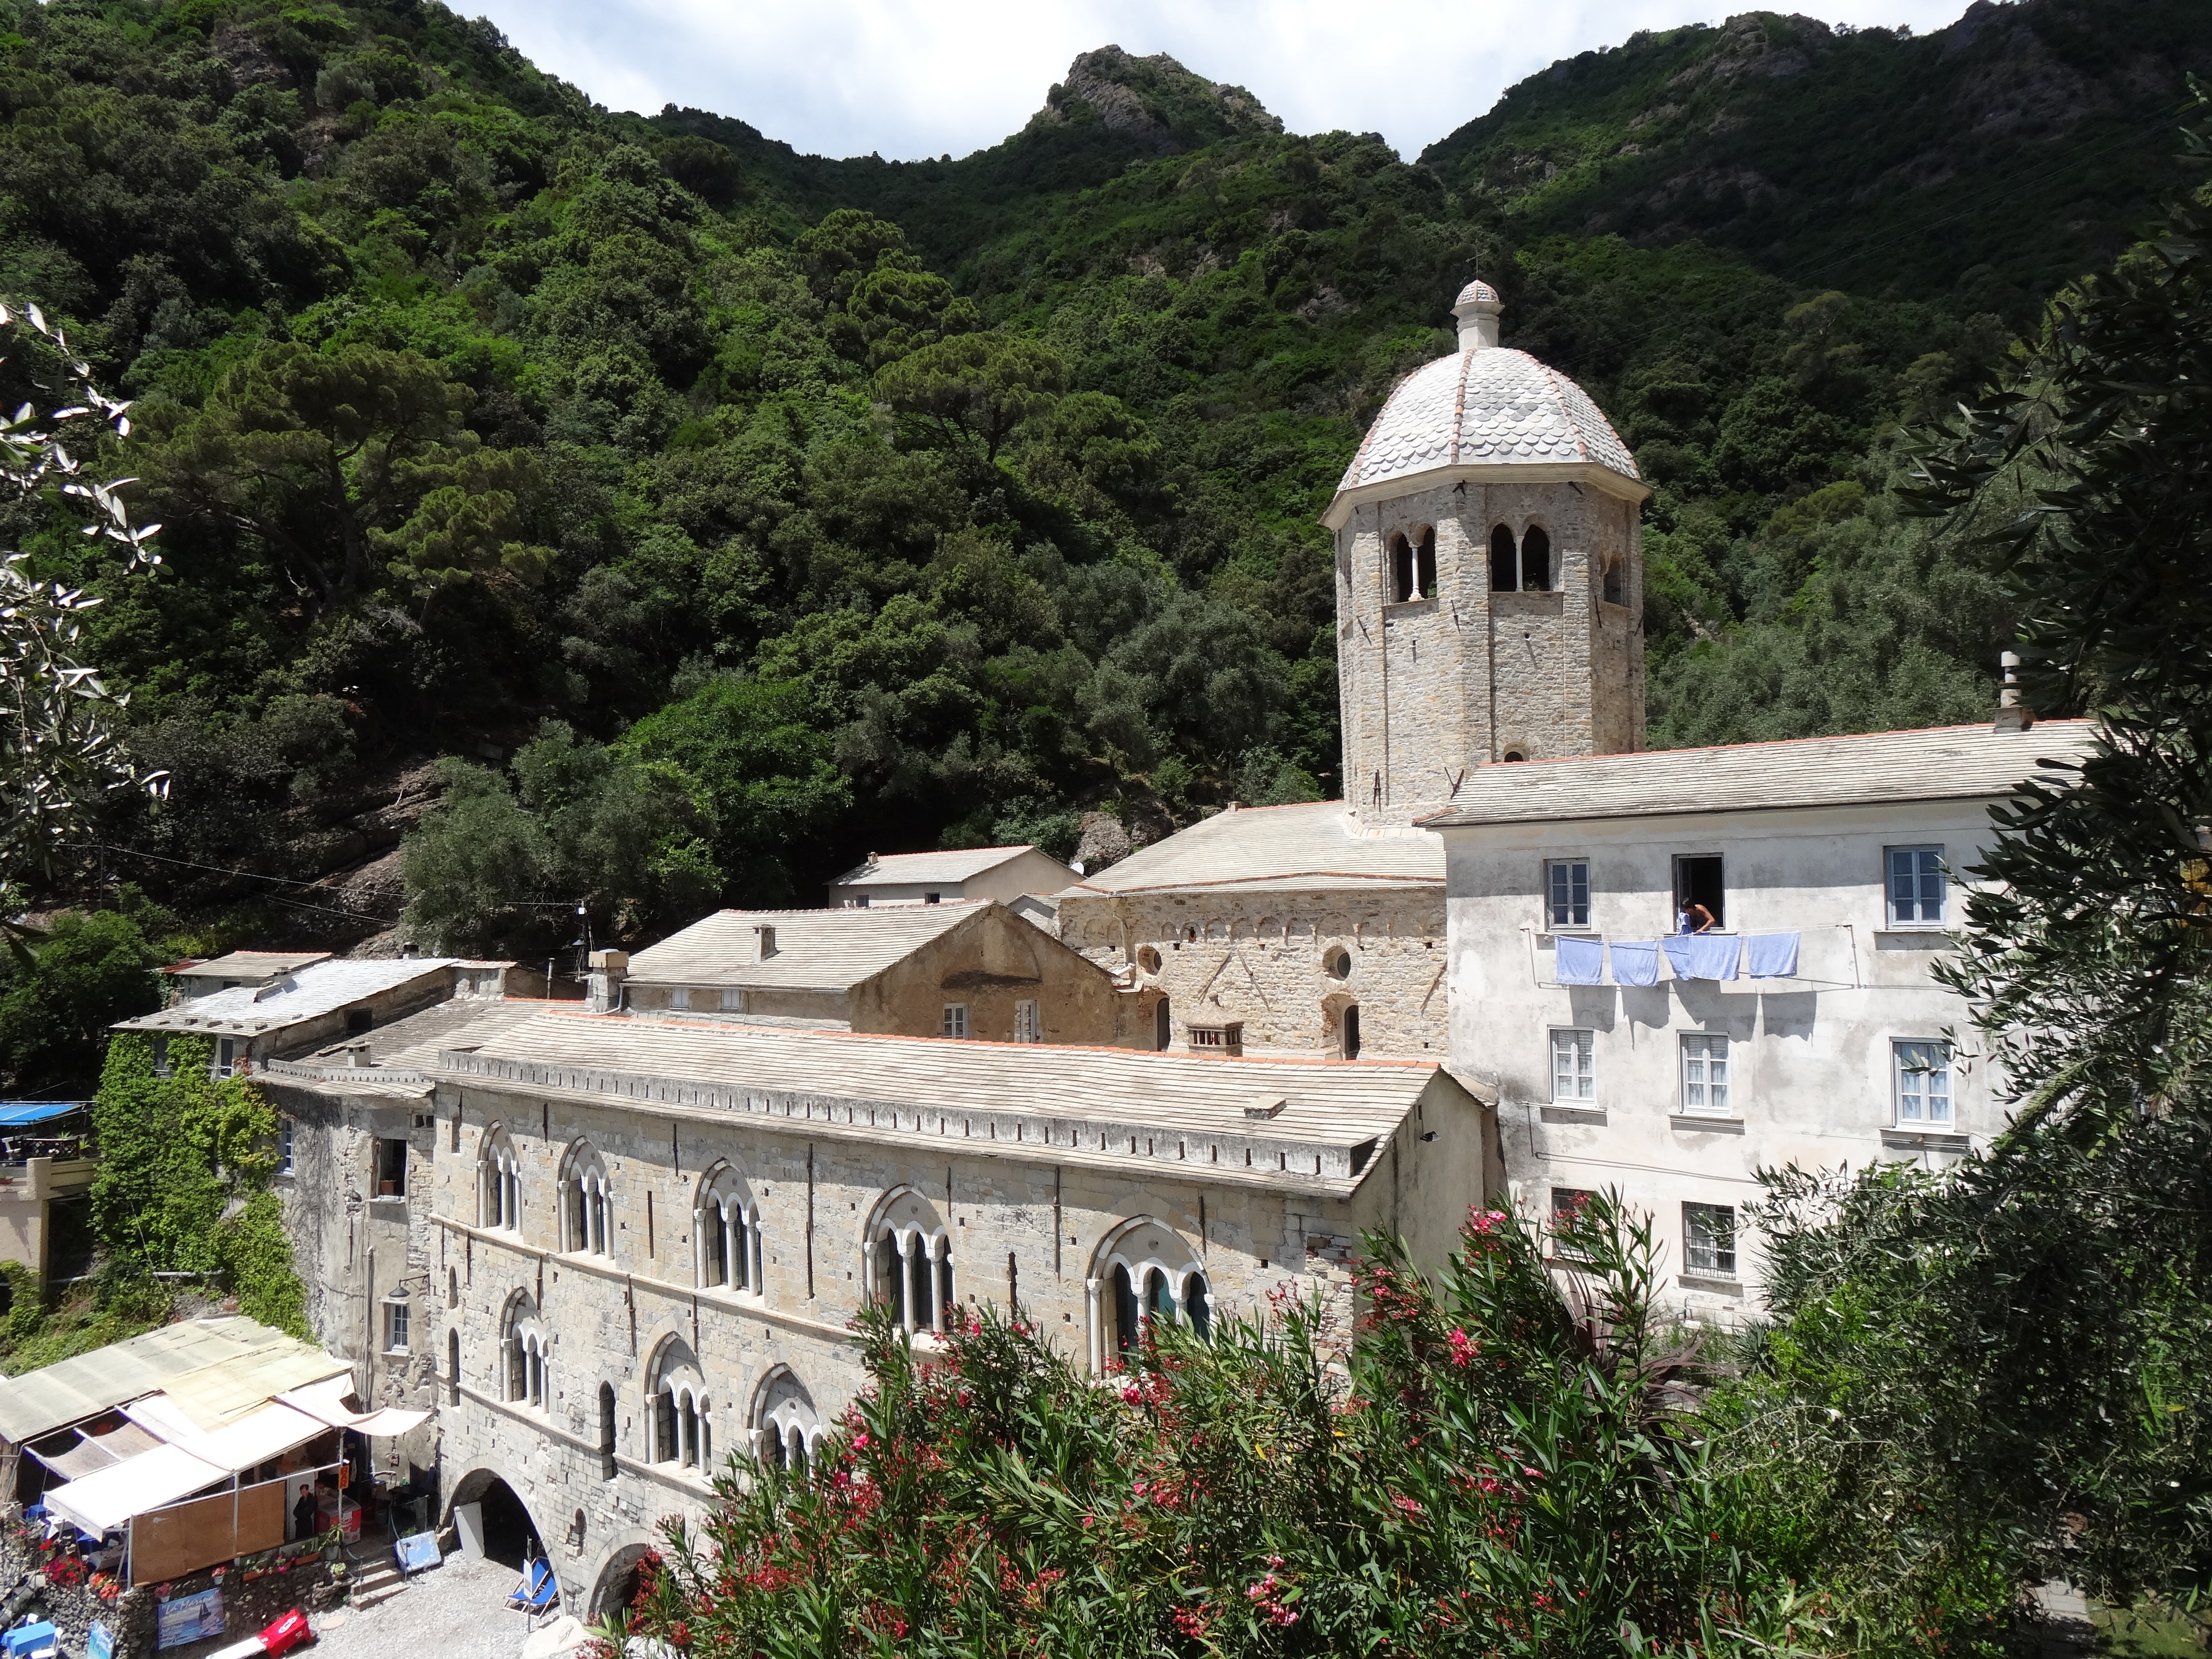
town, building, vacation, village, landmark, italy, tourism, place of worship, monastery, shrine, estate, liguria, historic site, ancient history, san fruttuoso